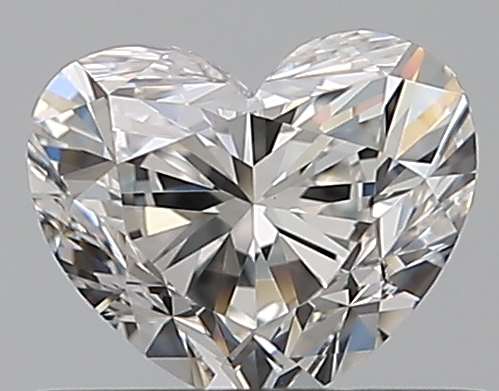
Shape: heart
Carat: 0.5
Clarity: VVS2
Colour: G
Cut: VG
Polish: EX
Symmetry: VG
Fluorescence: N
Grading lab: GIA
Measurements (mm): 4.49 x 5.36 x 3.28